Rim Fire

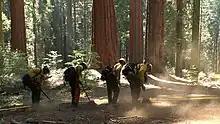
Giant sequoias tower over National Park Service fire crews as they establish hand line in the Merced and Tuolumne Groves to protect the trees from the Rim Fire.

On April 17, 2014, Stanislaus National Forest issued an order closing the majority of the burn area to the public through November 18, 2014, citing safety issues from potential falls of heavily burned trees, rockfalls, and uneven ground. The decision was met with disappointment by morel mushroom hunters who had looked forward to extensive post-fire fruiting of this highly sought-after mushroom. The safety rationale was questioned, as Yosemite National Park, which largely prohibits mushroom collecting, had opened up the burn areas within its boundaries to the public earlier in the month. Some mushroom hunters stated that they would be willing to sign liability waivers in order to enter the area, but the Forest Service rejected this idea, stating they were ultimately responsible for the safety of those entering the area. Extensive harvesting of morels in the Rim Fire area nevertheless took place in May 2014, in a few cases legally by special permit, but in most cases through illegal harvesting. The closure of the burn area was also criticized by the Tuolumne County Board of Supervisors for, among other reasons, causing the cancellation of grazing allotments by local ranchers.